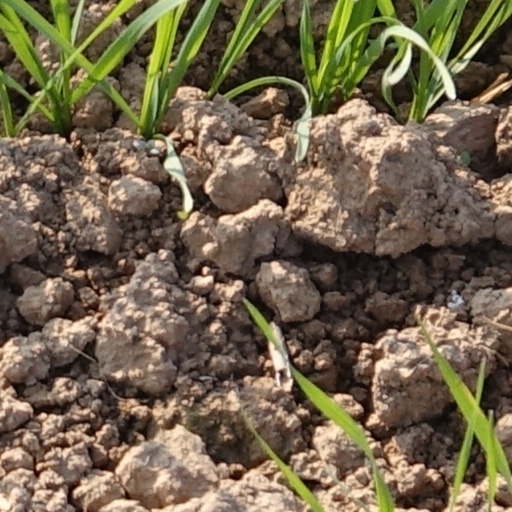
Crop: wheat